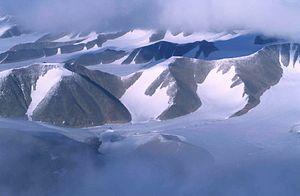
Les parcs nationaux du Canada sont constitués de plus de quarante aires protégées, dont 42 parcs nationaux et réserves de parcs nationaux, quatre aires marines nationales de conservation et un site canadien. Le réseau des parcs nationaux comprend 167 lieux historiques nationaux, qui, comme les parcs, sont gérés par Parcs Canada.
Le parc national Sirmilik est un parc national canadien situé dans le territoire du Nunavut à l'extrémité nord-est de la Terre de Baffin. Son nom signifie « l'endroit des glaciers » en inuktitut. Le parc Sirmilik fut créé en 1999.